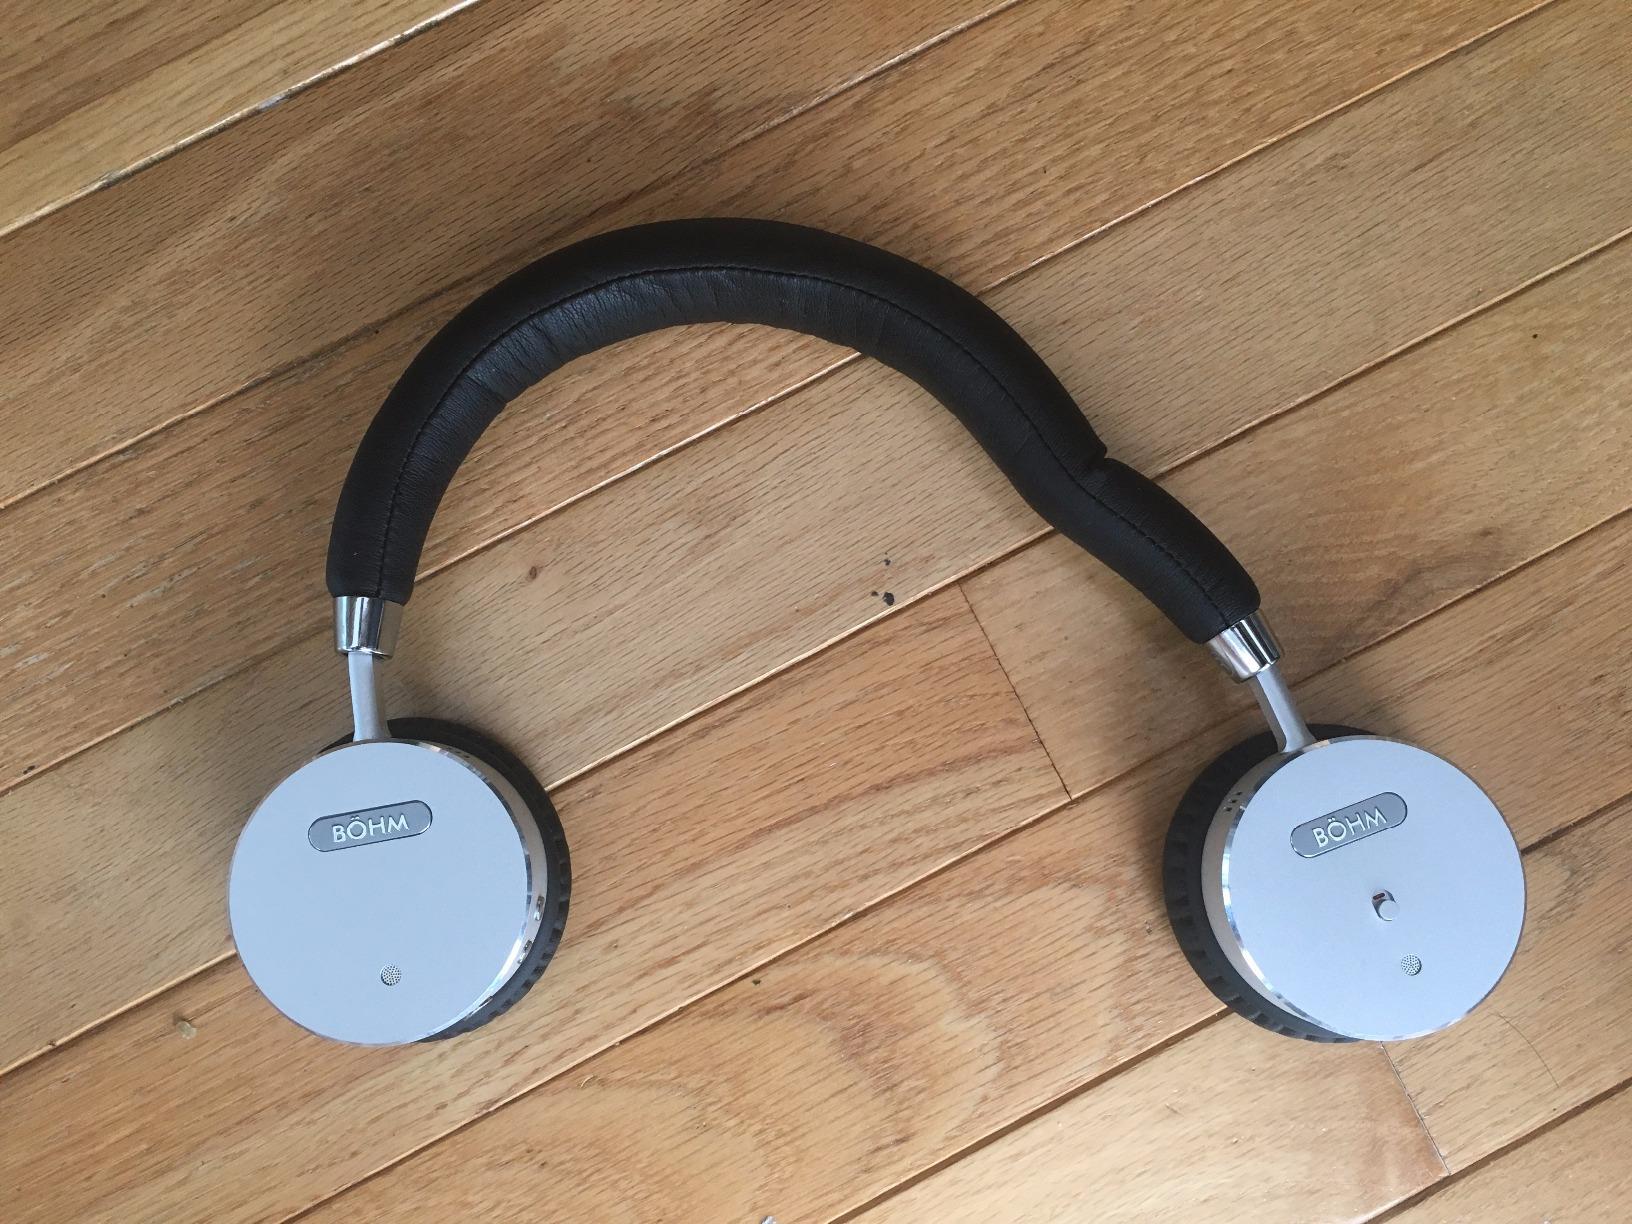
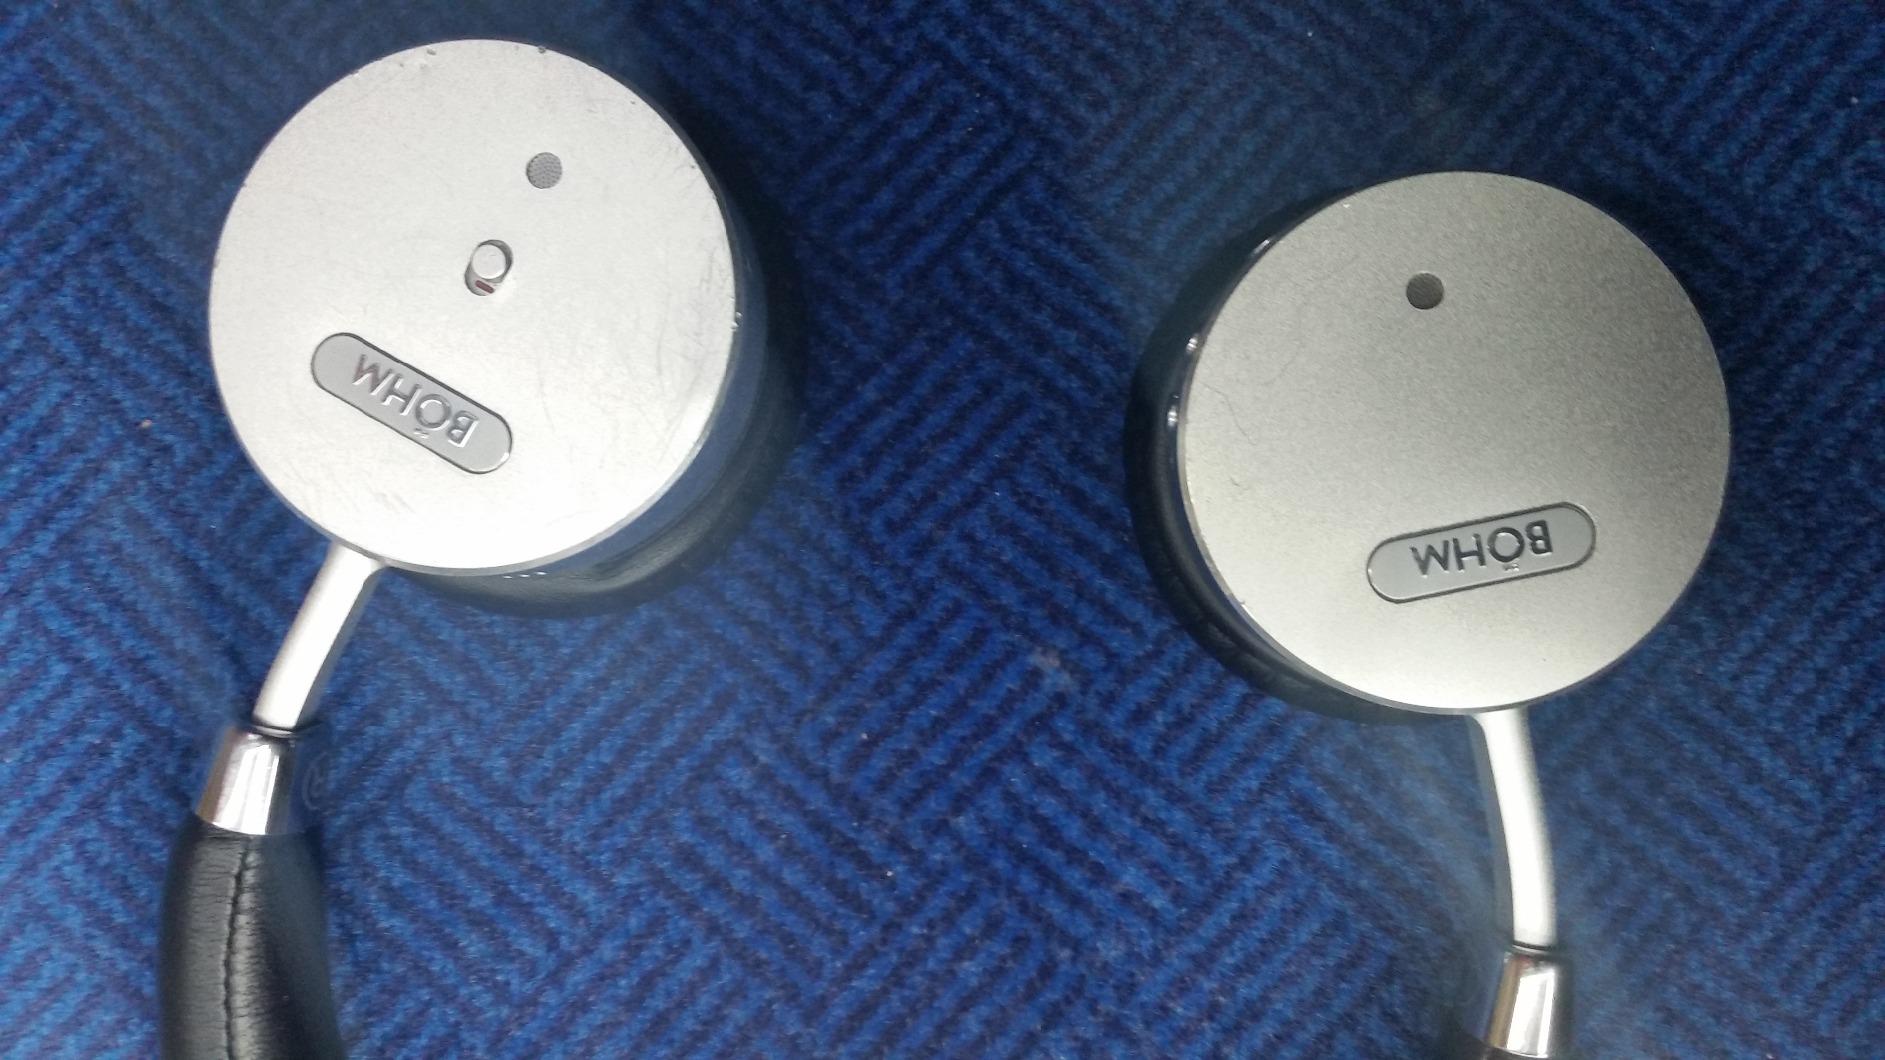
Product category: headphones
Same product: yes